Derrick Niederman

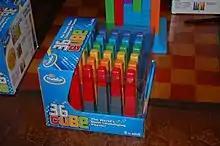
36 Cube

Niederman has created a number of crossword puzzles and cryptic puzzles for "The New York Times Magazine" since the early 1980s. His October 5, 1997 crossword puzzle "Baseball by the Numbers" is often included in crossword puzzle anthologies.